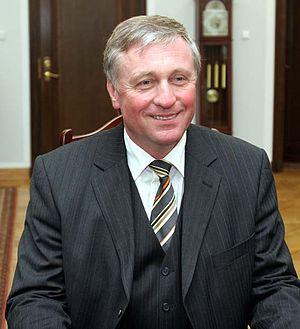
Le traité de Lisbonne est un traité signé le 13 décembre 2007 à Lisbonne entre les vingt-sept États membres de l'Union européenne, qui transforme l'architecture institutionnelle de l'Union.